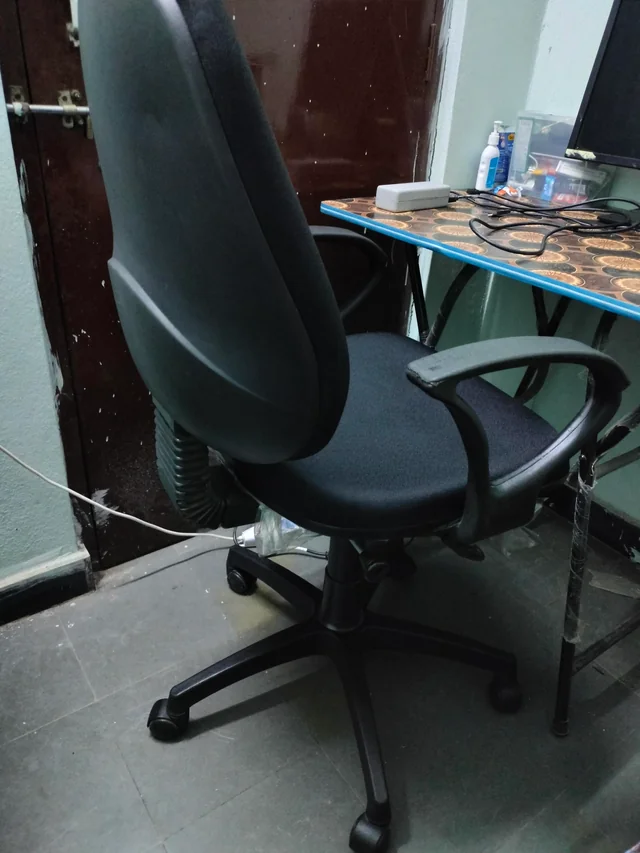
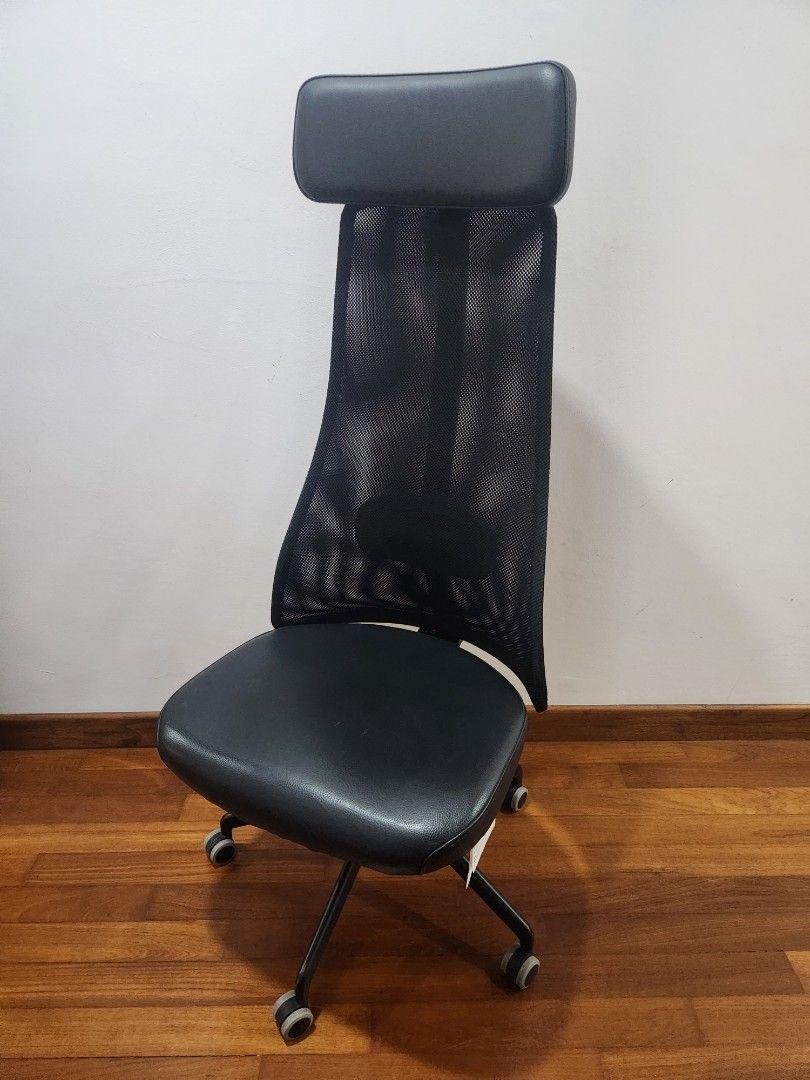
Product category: items_chair
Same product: no